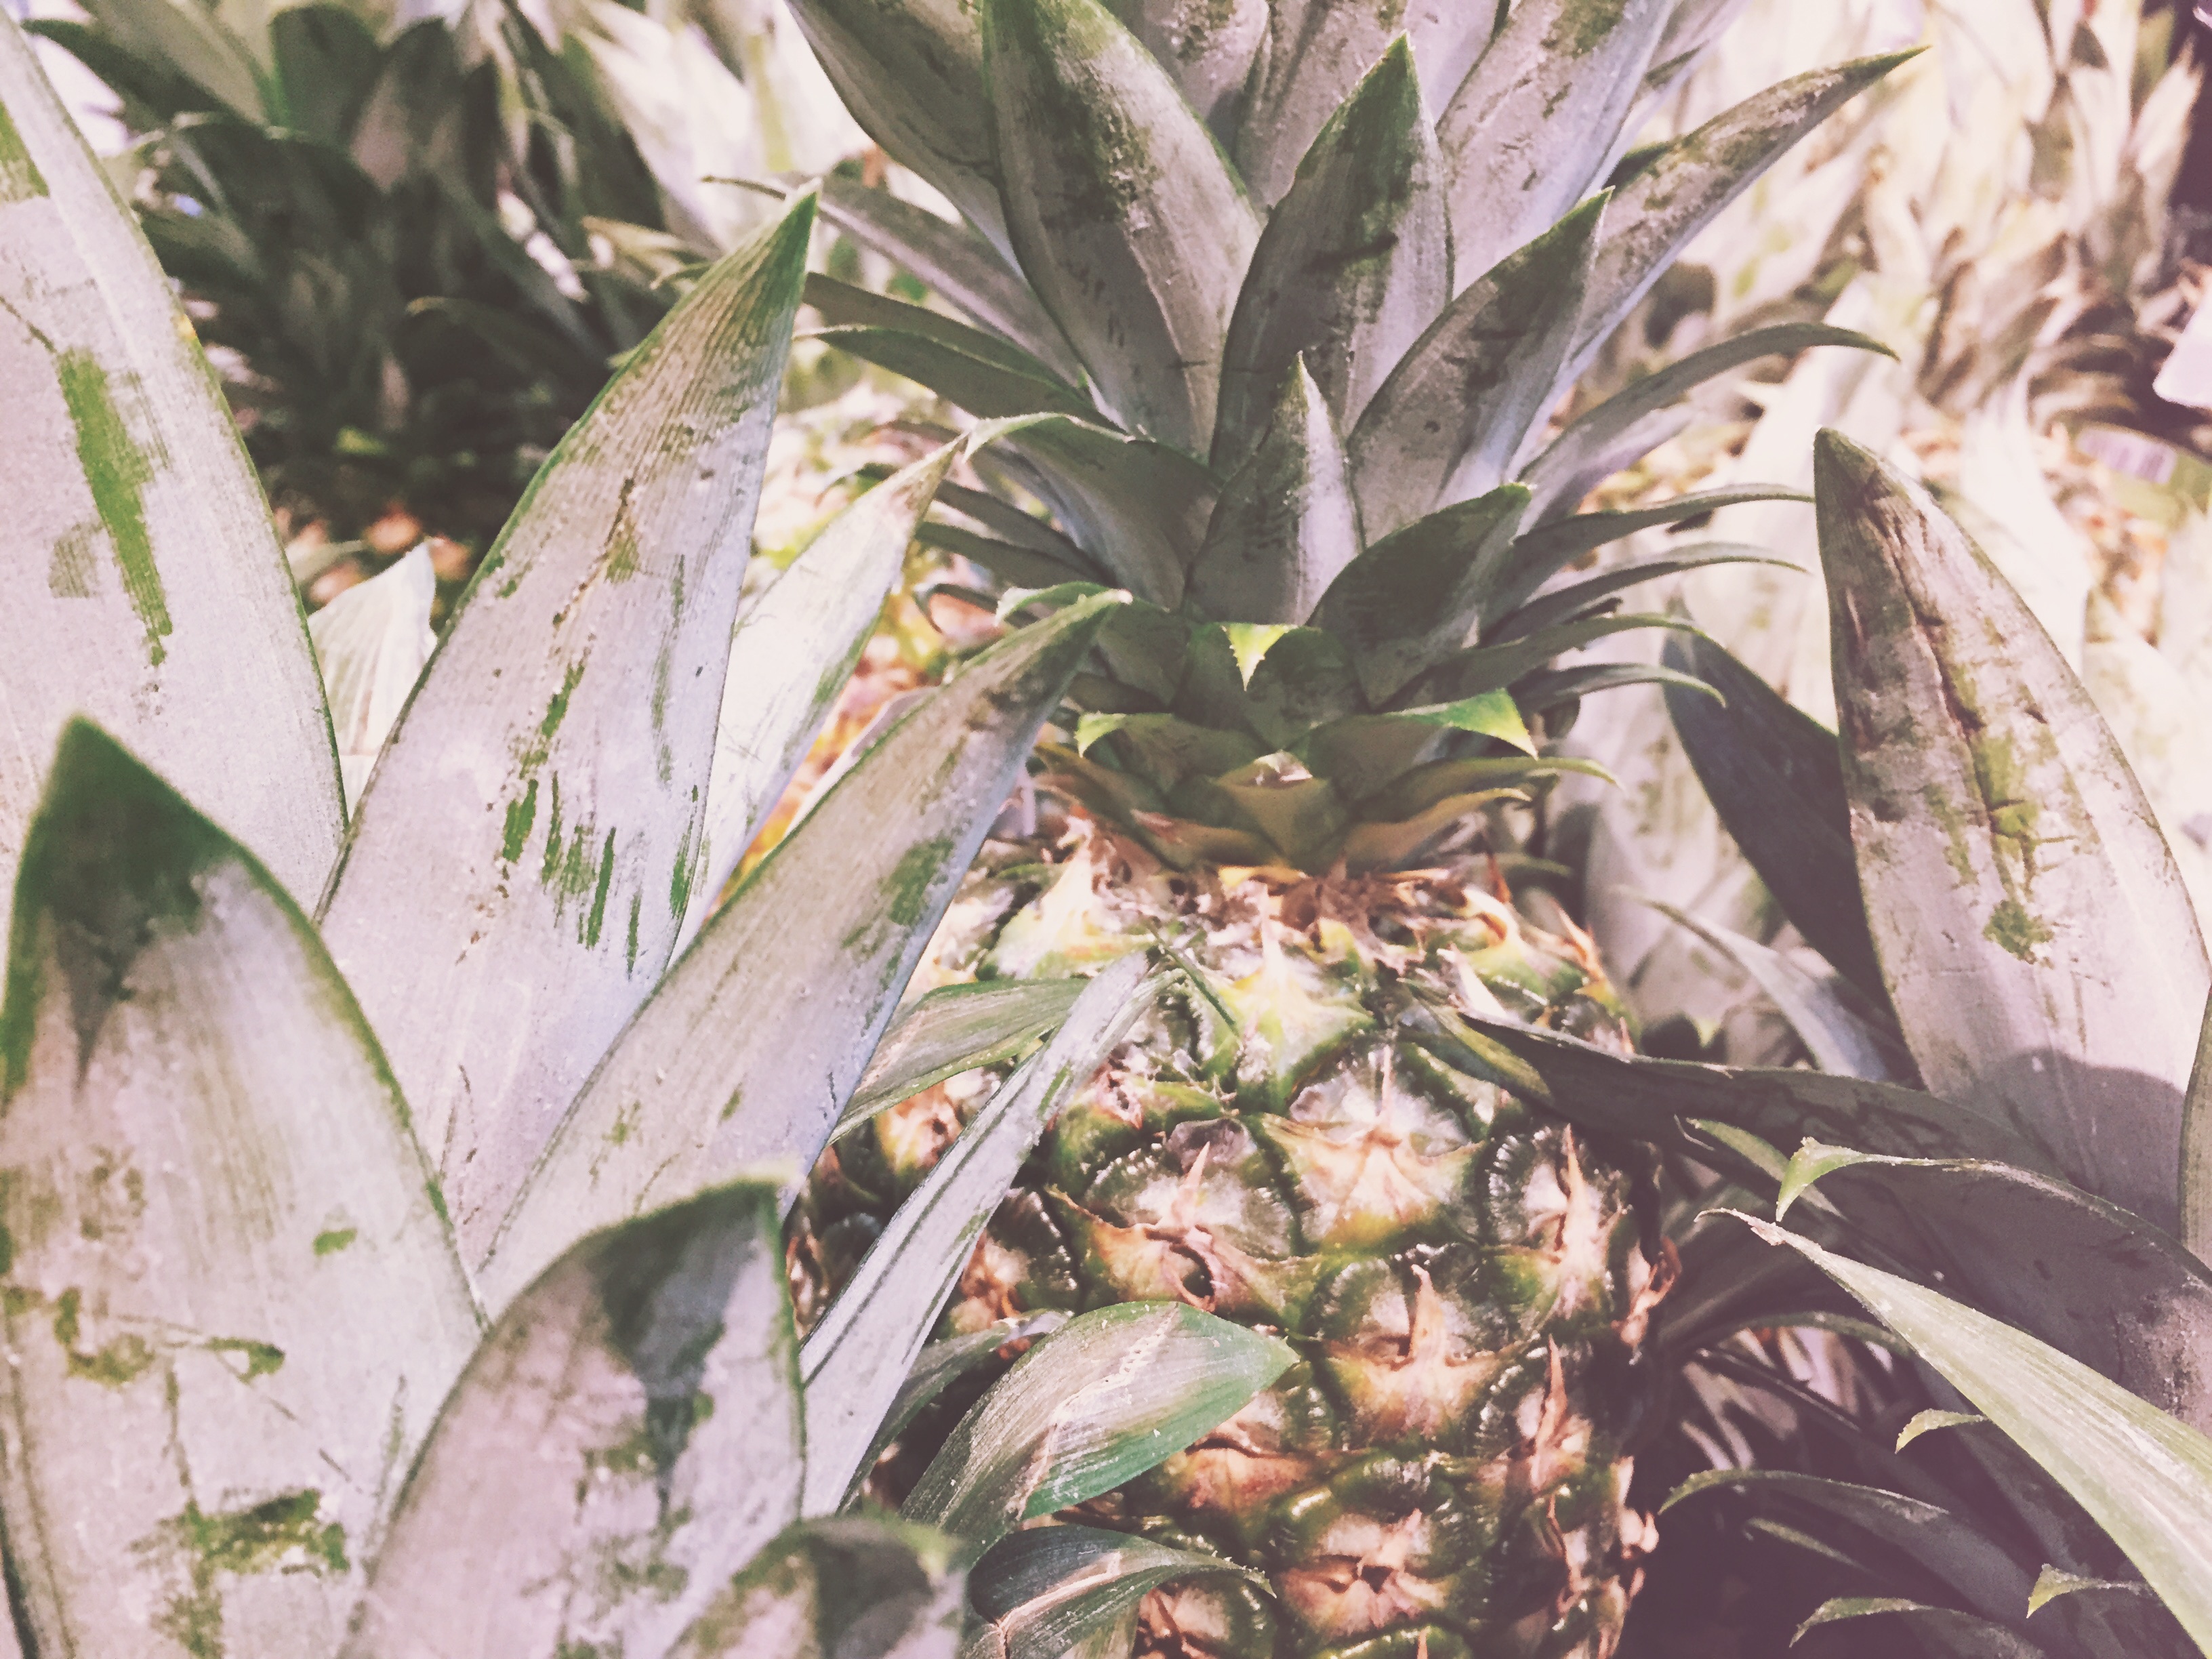
tree, plant, fruit, leaf, flower, food, produce, botany, flora, pineapple, thistle, agave, flowering plant, bromeliaceae, land plant, arecales